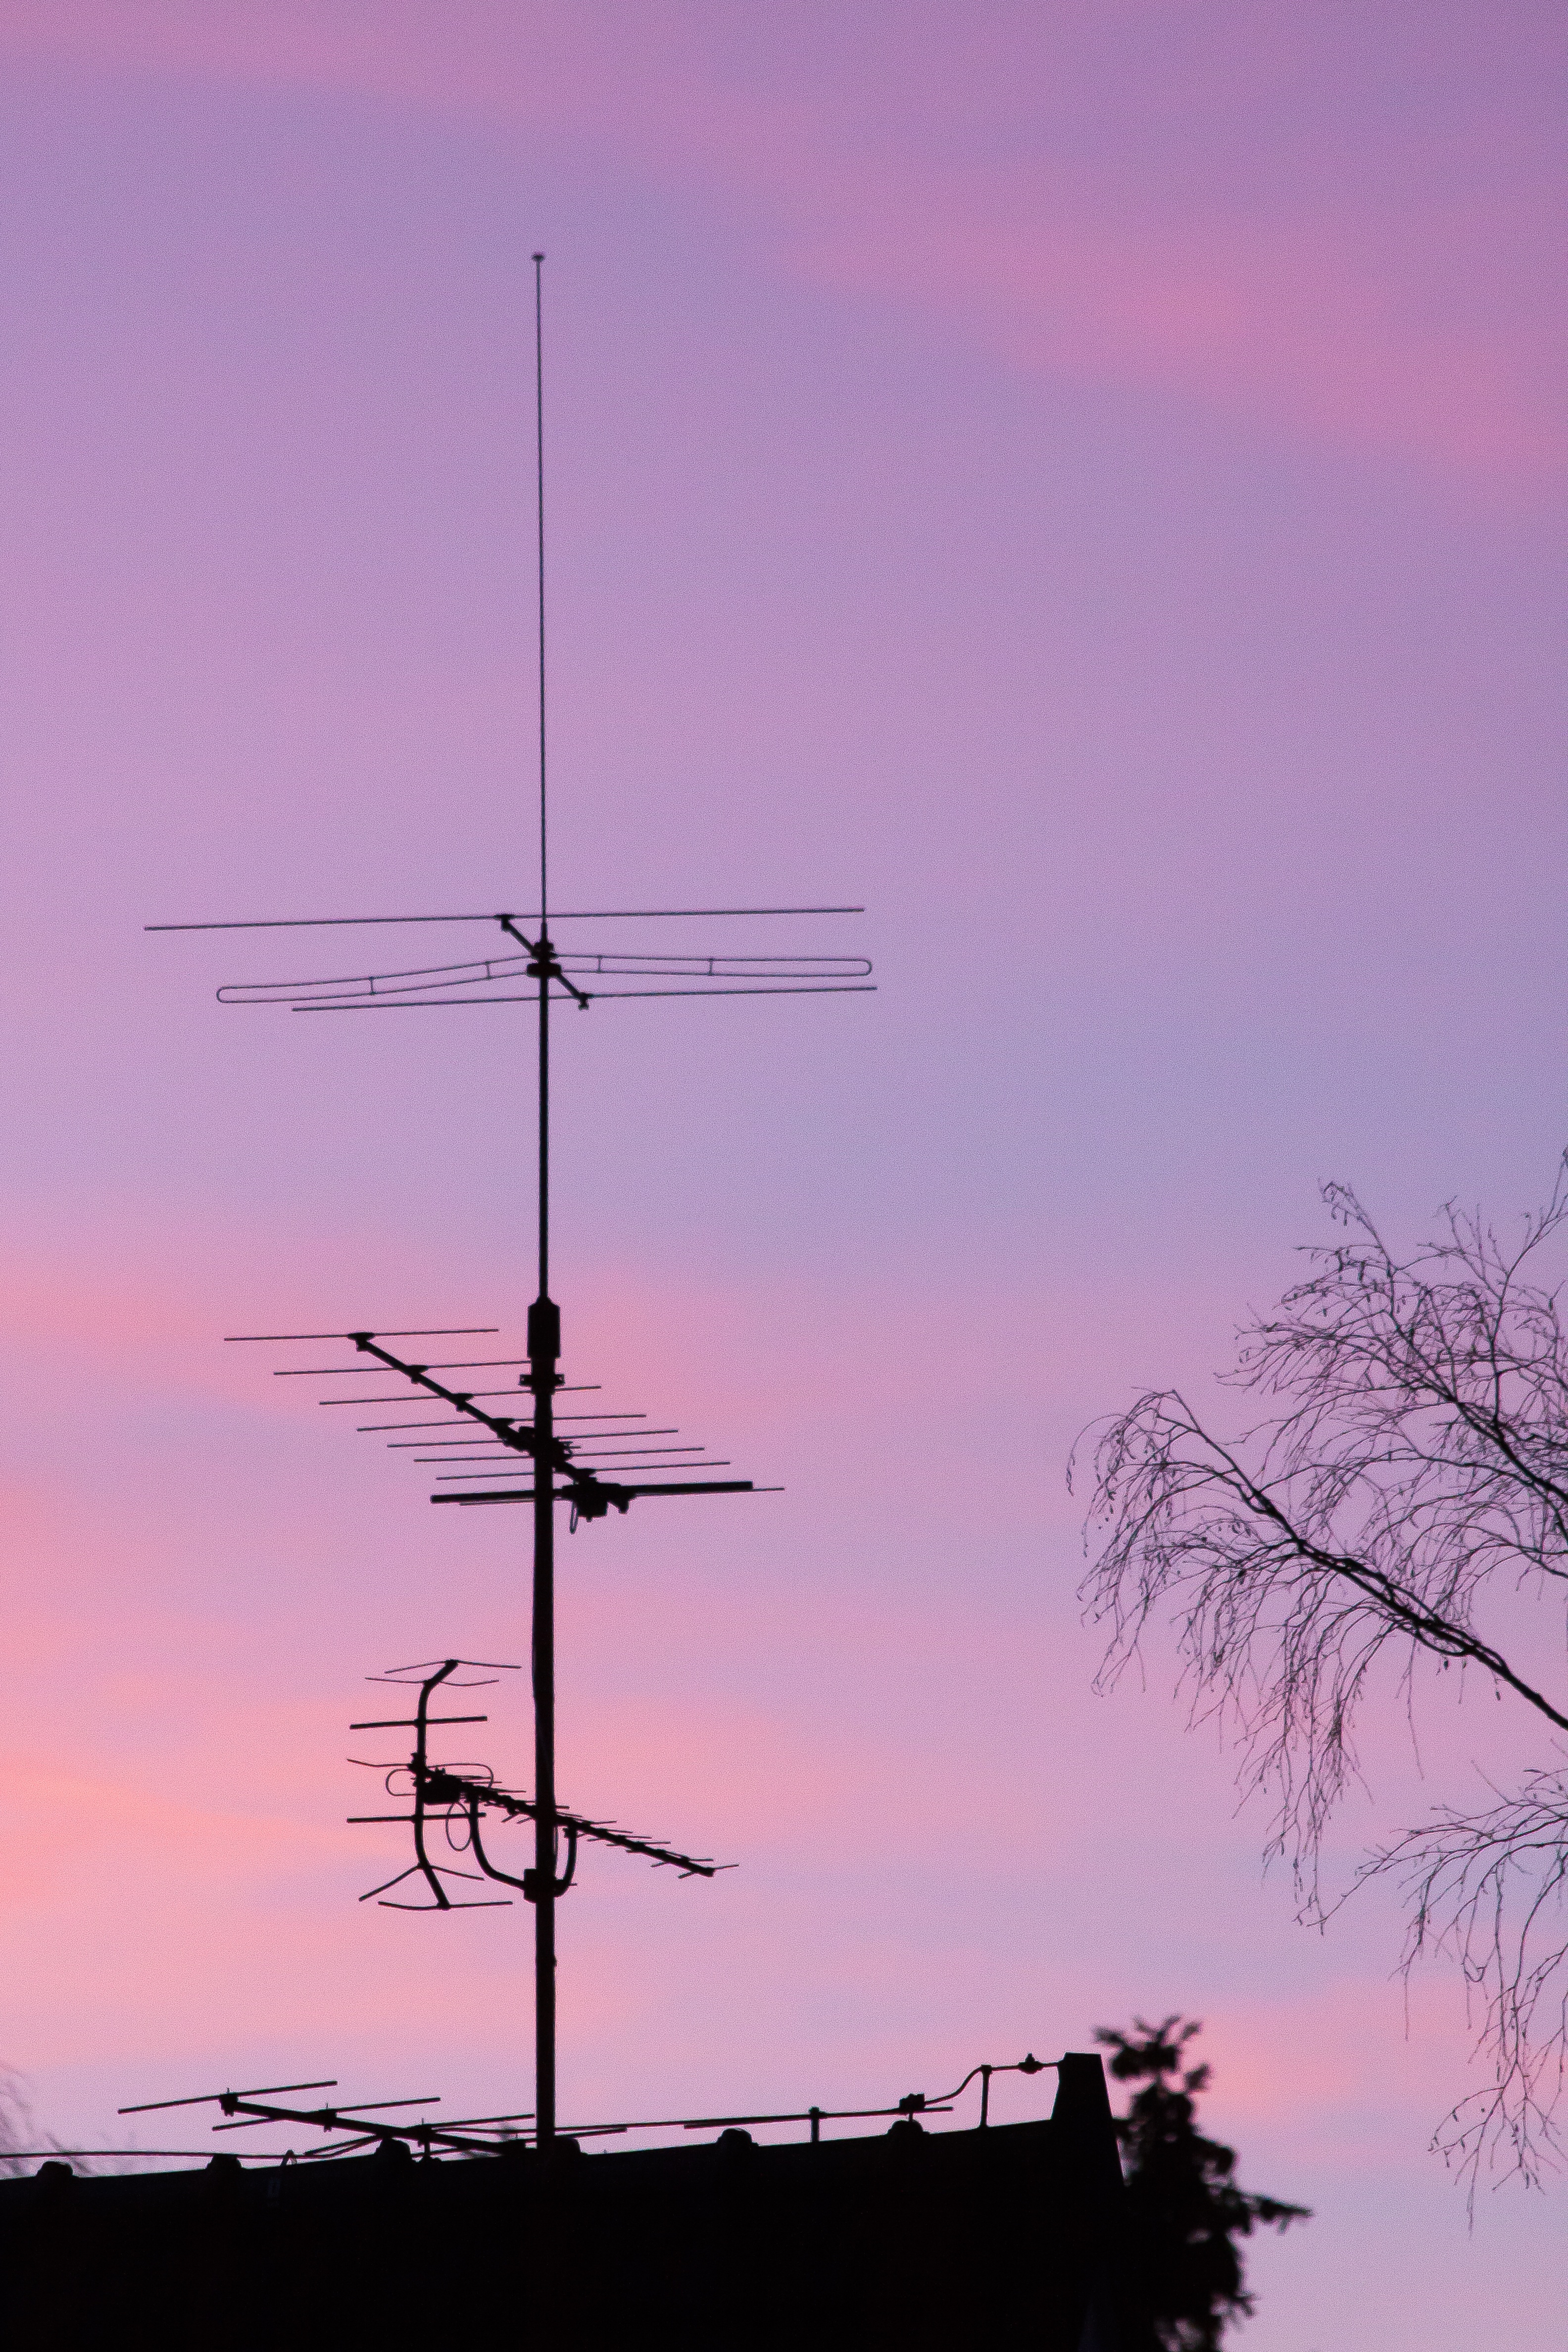
tree, silhouette, cloud, sky, windmill, wind, antenna, line, fire, machine, electricity, evening light, overhead power line